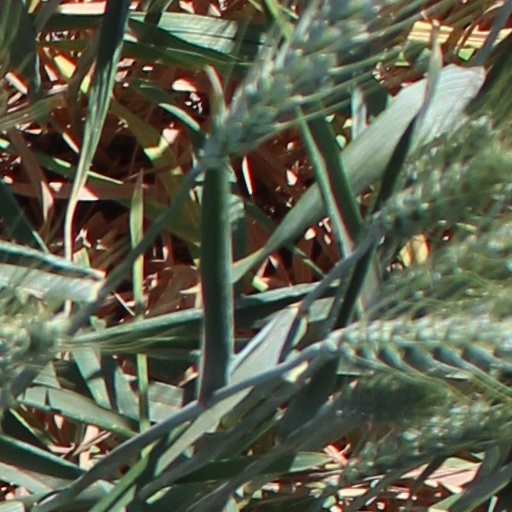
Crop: wheat